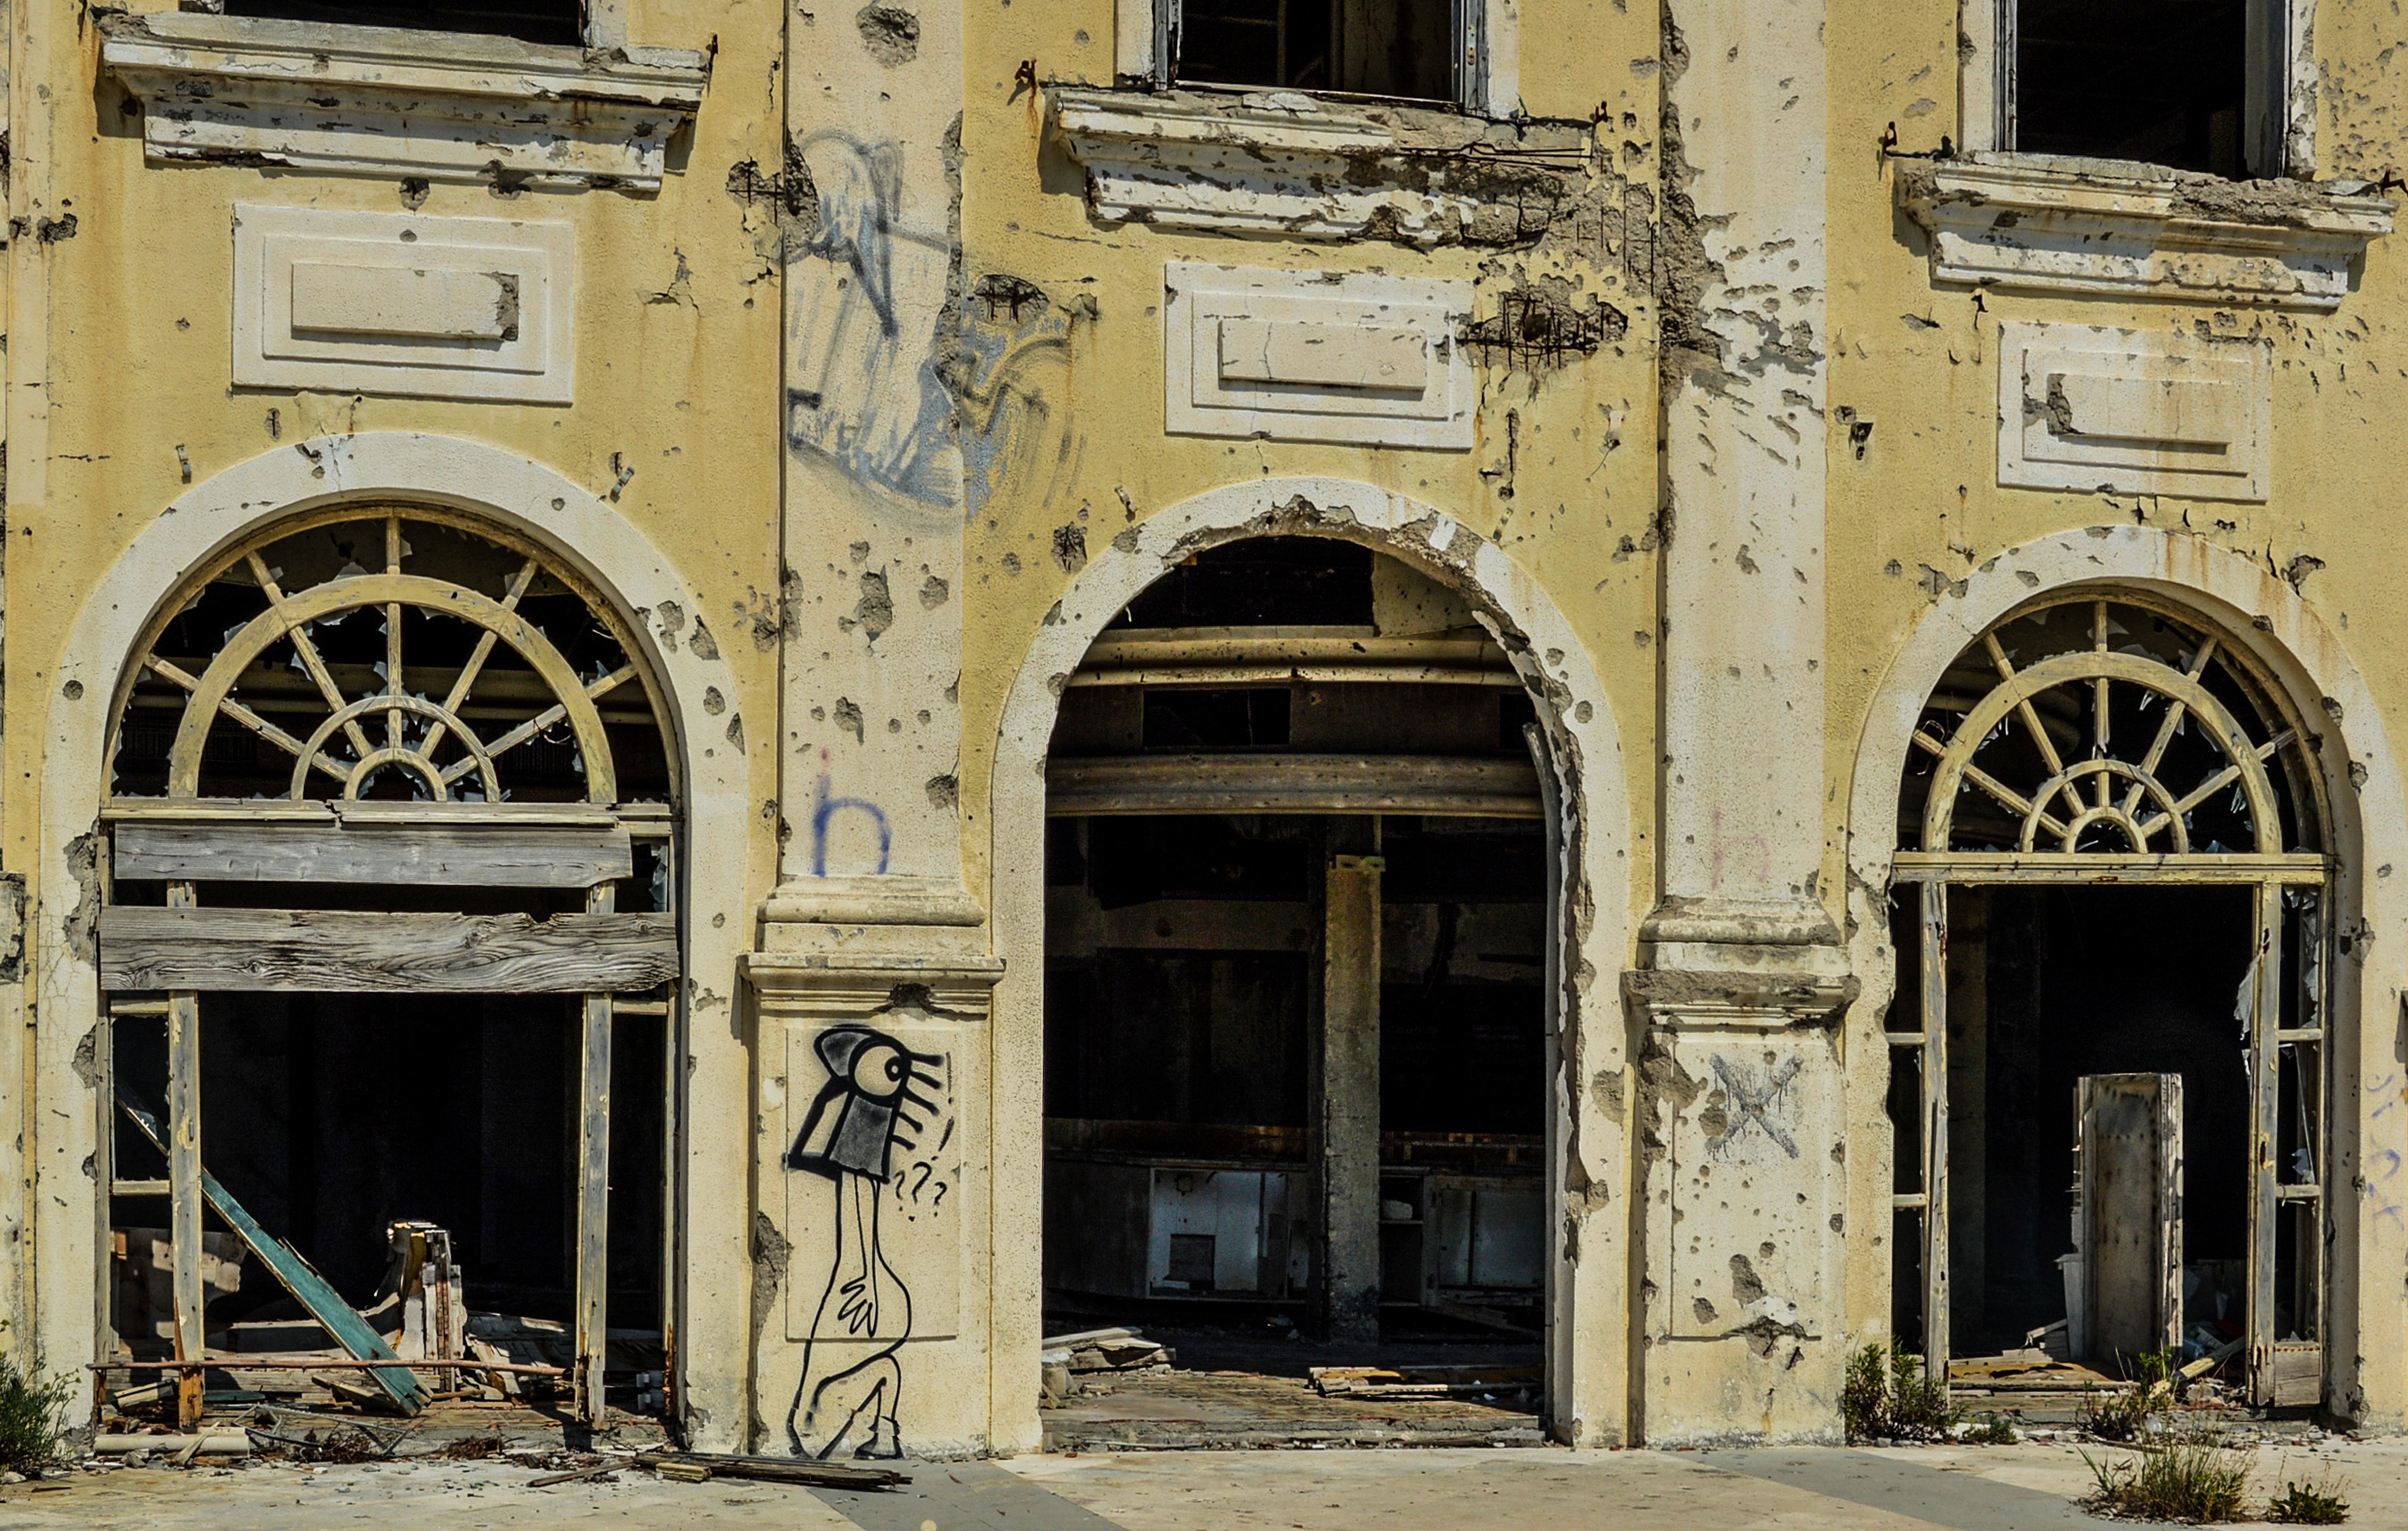
architecture, arch, facade, abandoned, destroyed, croatia, ruins, dubrovnik, synagogue, history, middle ages, the war, kupari, grand hotel, urban area, ancient history